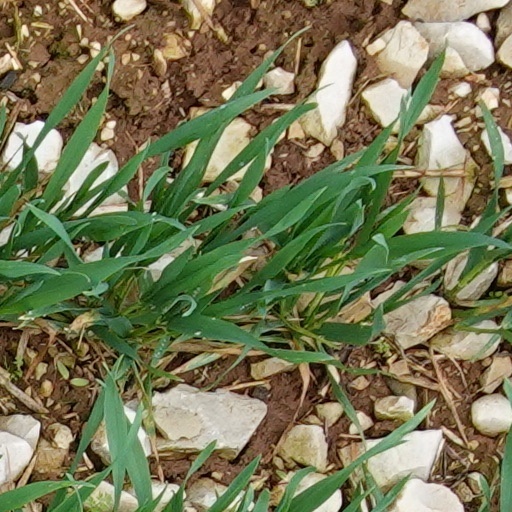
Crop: wheat